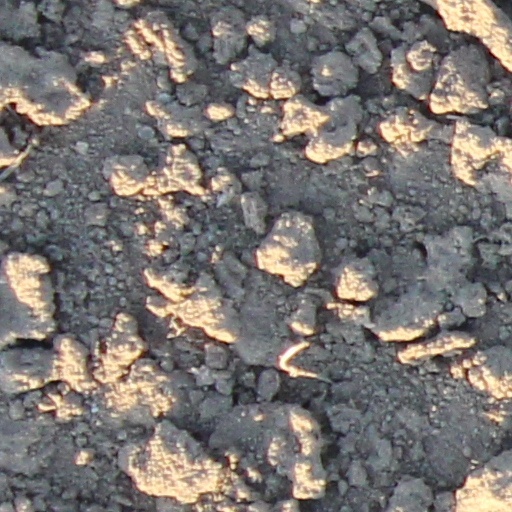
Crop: wheat